The Leather Burners

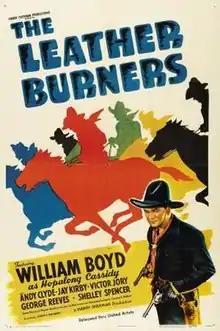
Theatrical release poster

The Leather Burners is a 1943 American Western film directed by Joseph Henabery and written by Jo Pagano. The film stars William Boyd, Andy Clyde, Jay Kirby, Victor Jory, George Reeves, George Givot and Ellanora Needles (billed as Shelley Spencer). The film was released on May 28, 1943, by United Artists. The on-screen title is simply "Leather Burners" without the definite article.